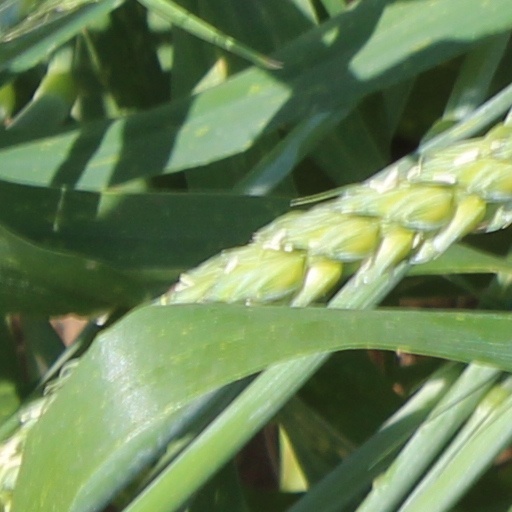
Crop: wheat